Black Earth Rising

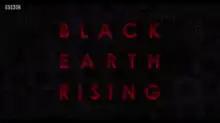

Black Earth Rising is a 2018 British psychological thriller television miniseries written and directed by Hugo Blick, about the prosecution of international war criminals. The series is a co-production between BBC Two and Netflix. The show aired on BBC Two in the United Kingdom starting on 10 September 2018; Netflix began streaming the show internationally outside the UK on 25 January 2019.